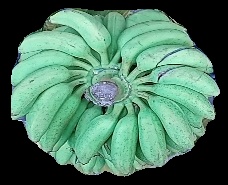
Variety: elakki-bale
Grade: grade1